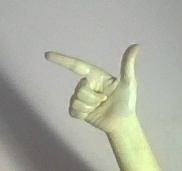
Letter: yaa